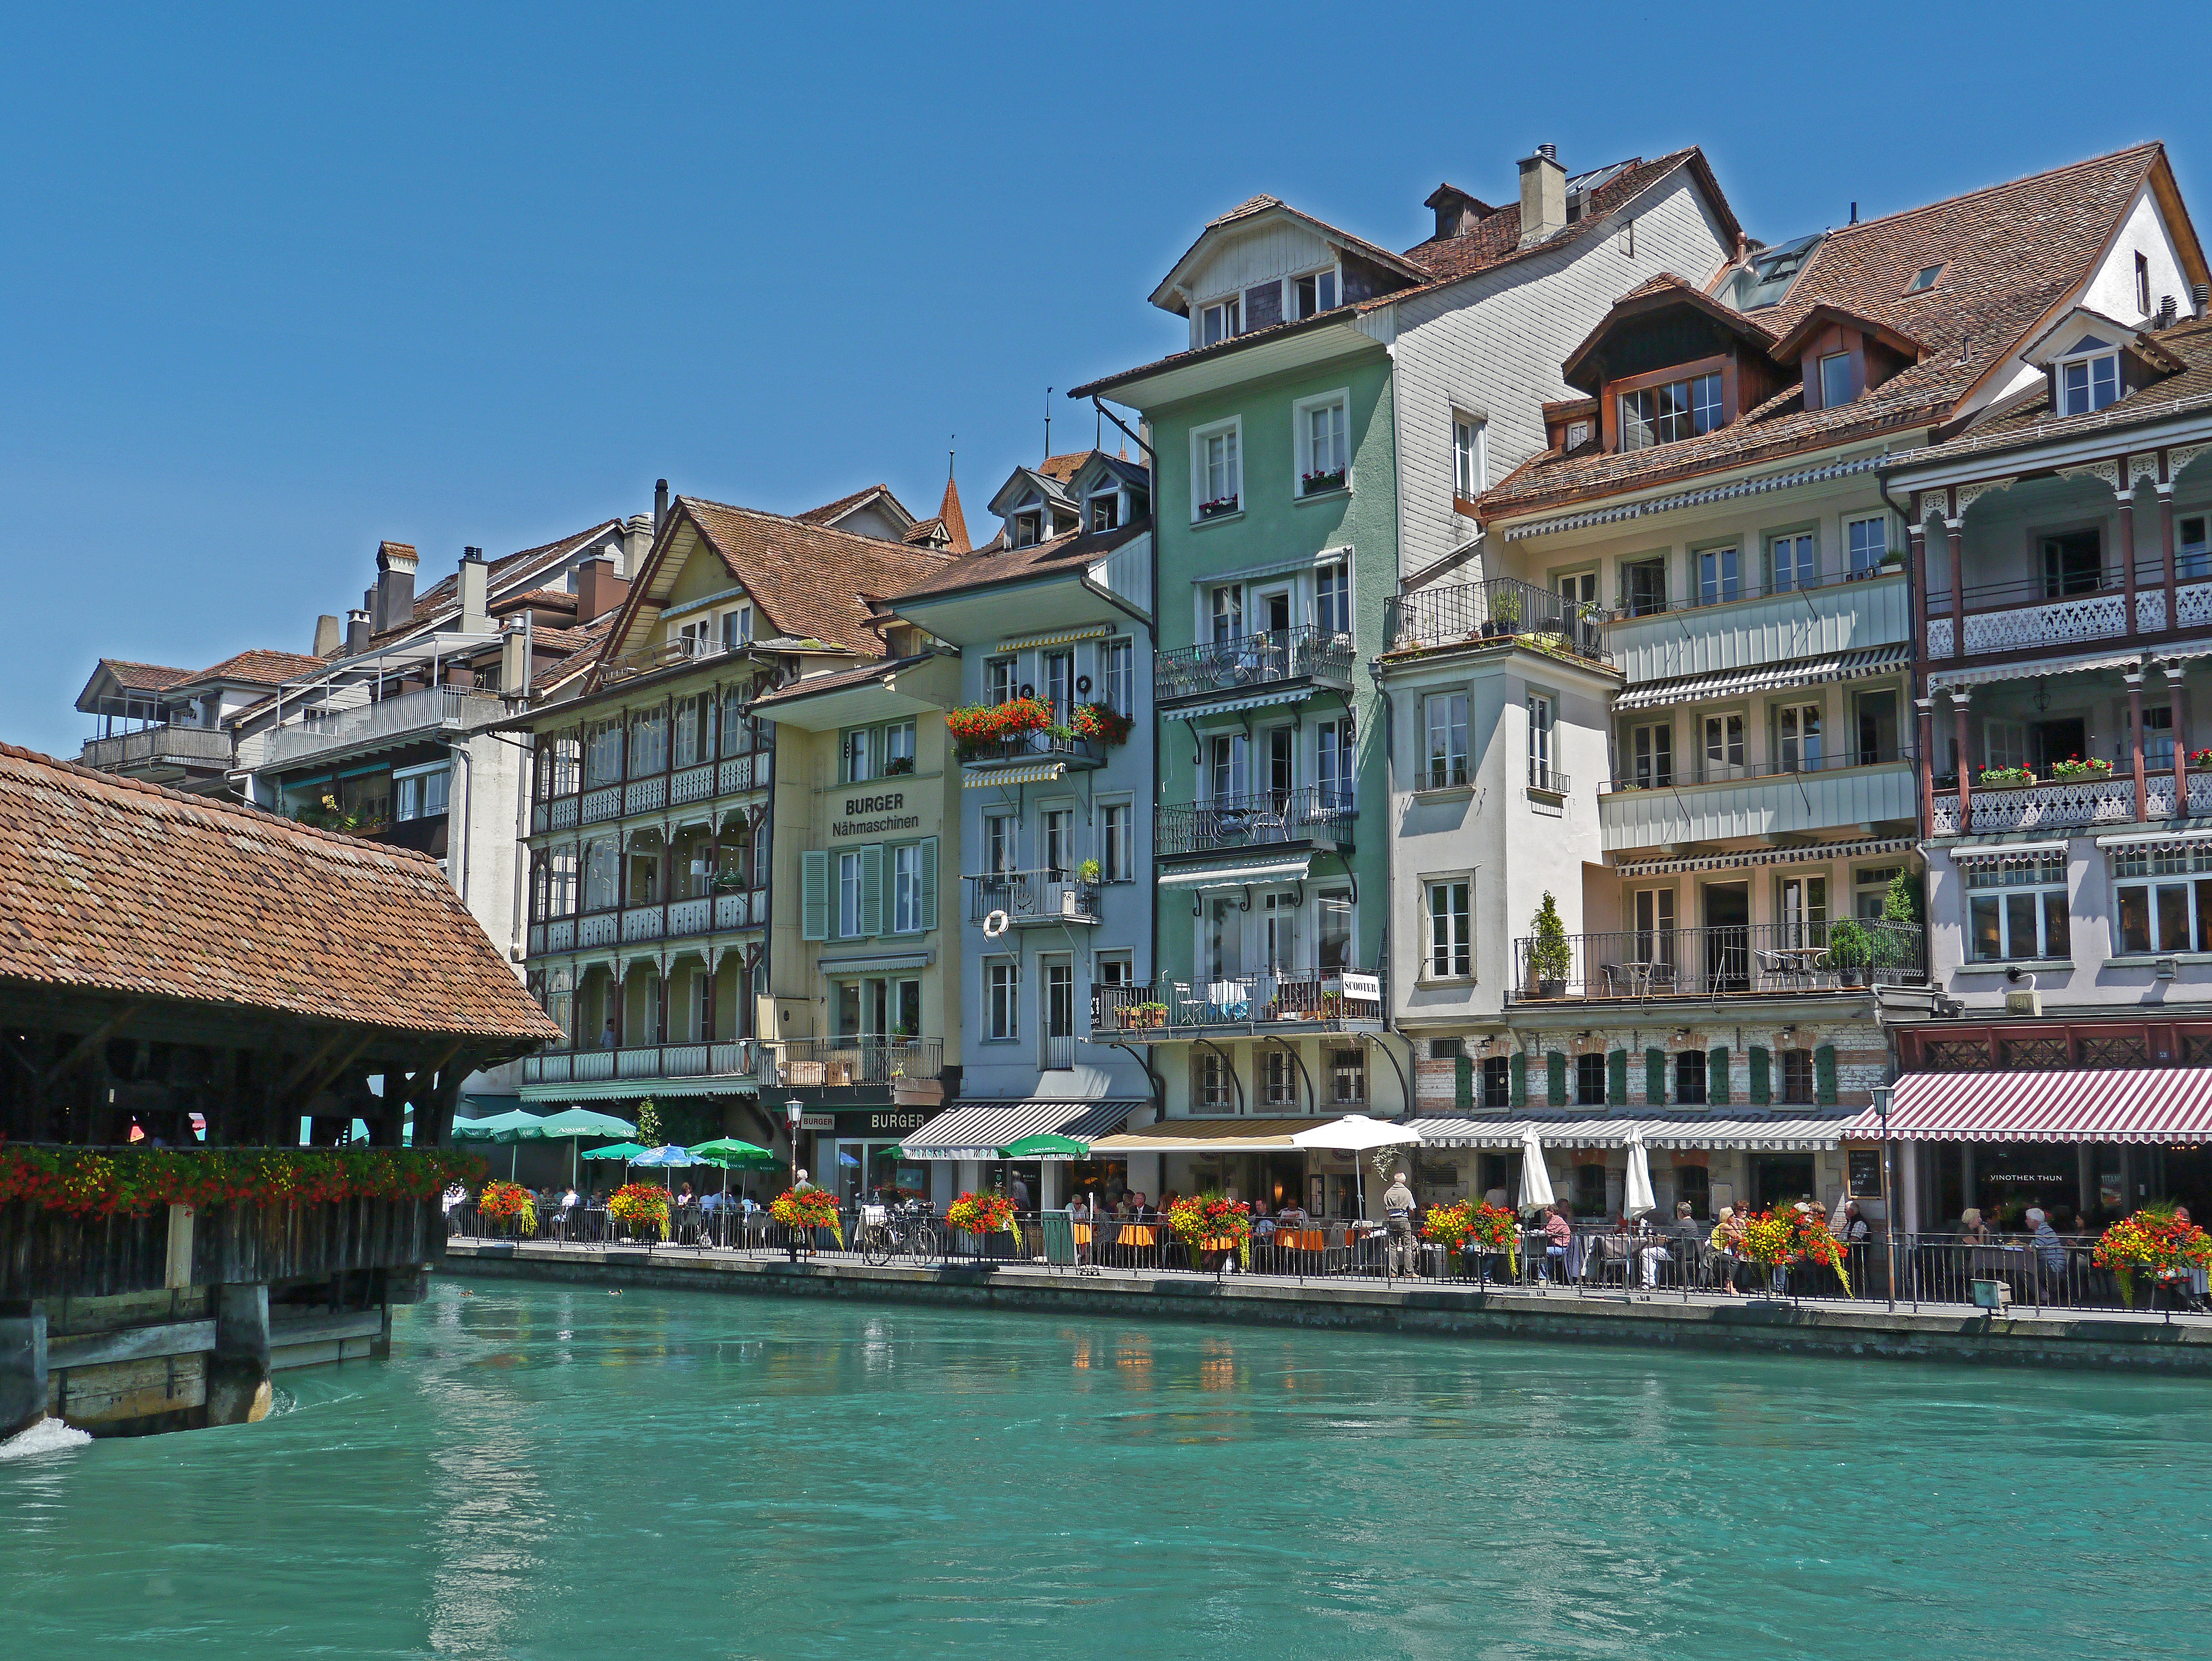
sea, water, town, restaurant, river, cityscape, downtown, vacation, vehicle, waterway, turquoise, resort, townhouses, switzerland, estate, waters, weir, partly cloudy, outside catering, landform, water level, bernese oberland, regulation, aare, thun, geographical feature